Jason Voorhees

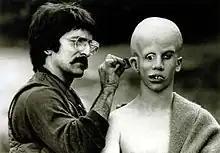
Tom Savini applies make-up to Ari Lehman, creating his vision of Jason Voorhees.

Initially created by Victor Miller, Jason's final design was a combined effort by Miller, Ron Kurz, and Tom Savini. The name "Jason" is a combination of "Josh" and "Ian", Miller's two sons, and "Voorhees" was inspired by a girl that Miller knew at high school whose last name was Voorhees. Miller felt it was a "creepy-sounding name", which was perfect for his character. Miller initially wrote Jason as a normal-looking child, but the crew behind the film decided he needed to be deformed. Victor Miller explained Jason was not meant to be a creature from the "Black Lagoon" in his script, and scripted Jason as a mentally disabled young boy; it was Savini who made Jason deformed. Ron Kurz confirmed that Miller's version of Jason was that of a normal child, but claims that it was his idea to turn Jason into a "mongoloid creature", and have him "jump out of the lake at the end of the film". Miller later agreed the ending would not have been as good if he looked like "Betsy Palmer at eight years old". Miller wrote a scene where Alice dreams she is attacked in a canoe by Jason, and then she wakes up in a hospital bed. Miller's intention was to get as close to "Carrie"s ending as possible. Savini believed having Jason pop out of the lake would be psychologically disturbing to the audience, and since Alice is supposed to be dreaming, the crew could get away with adding anything they wanted.